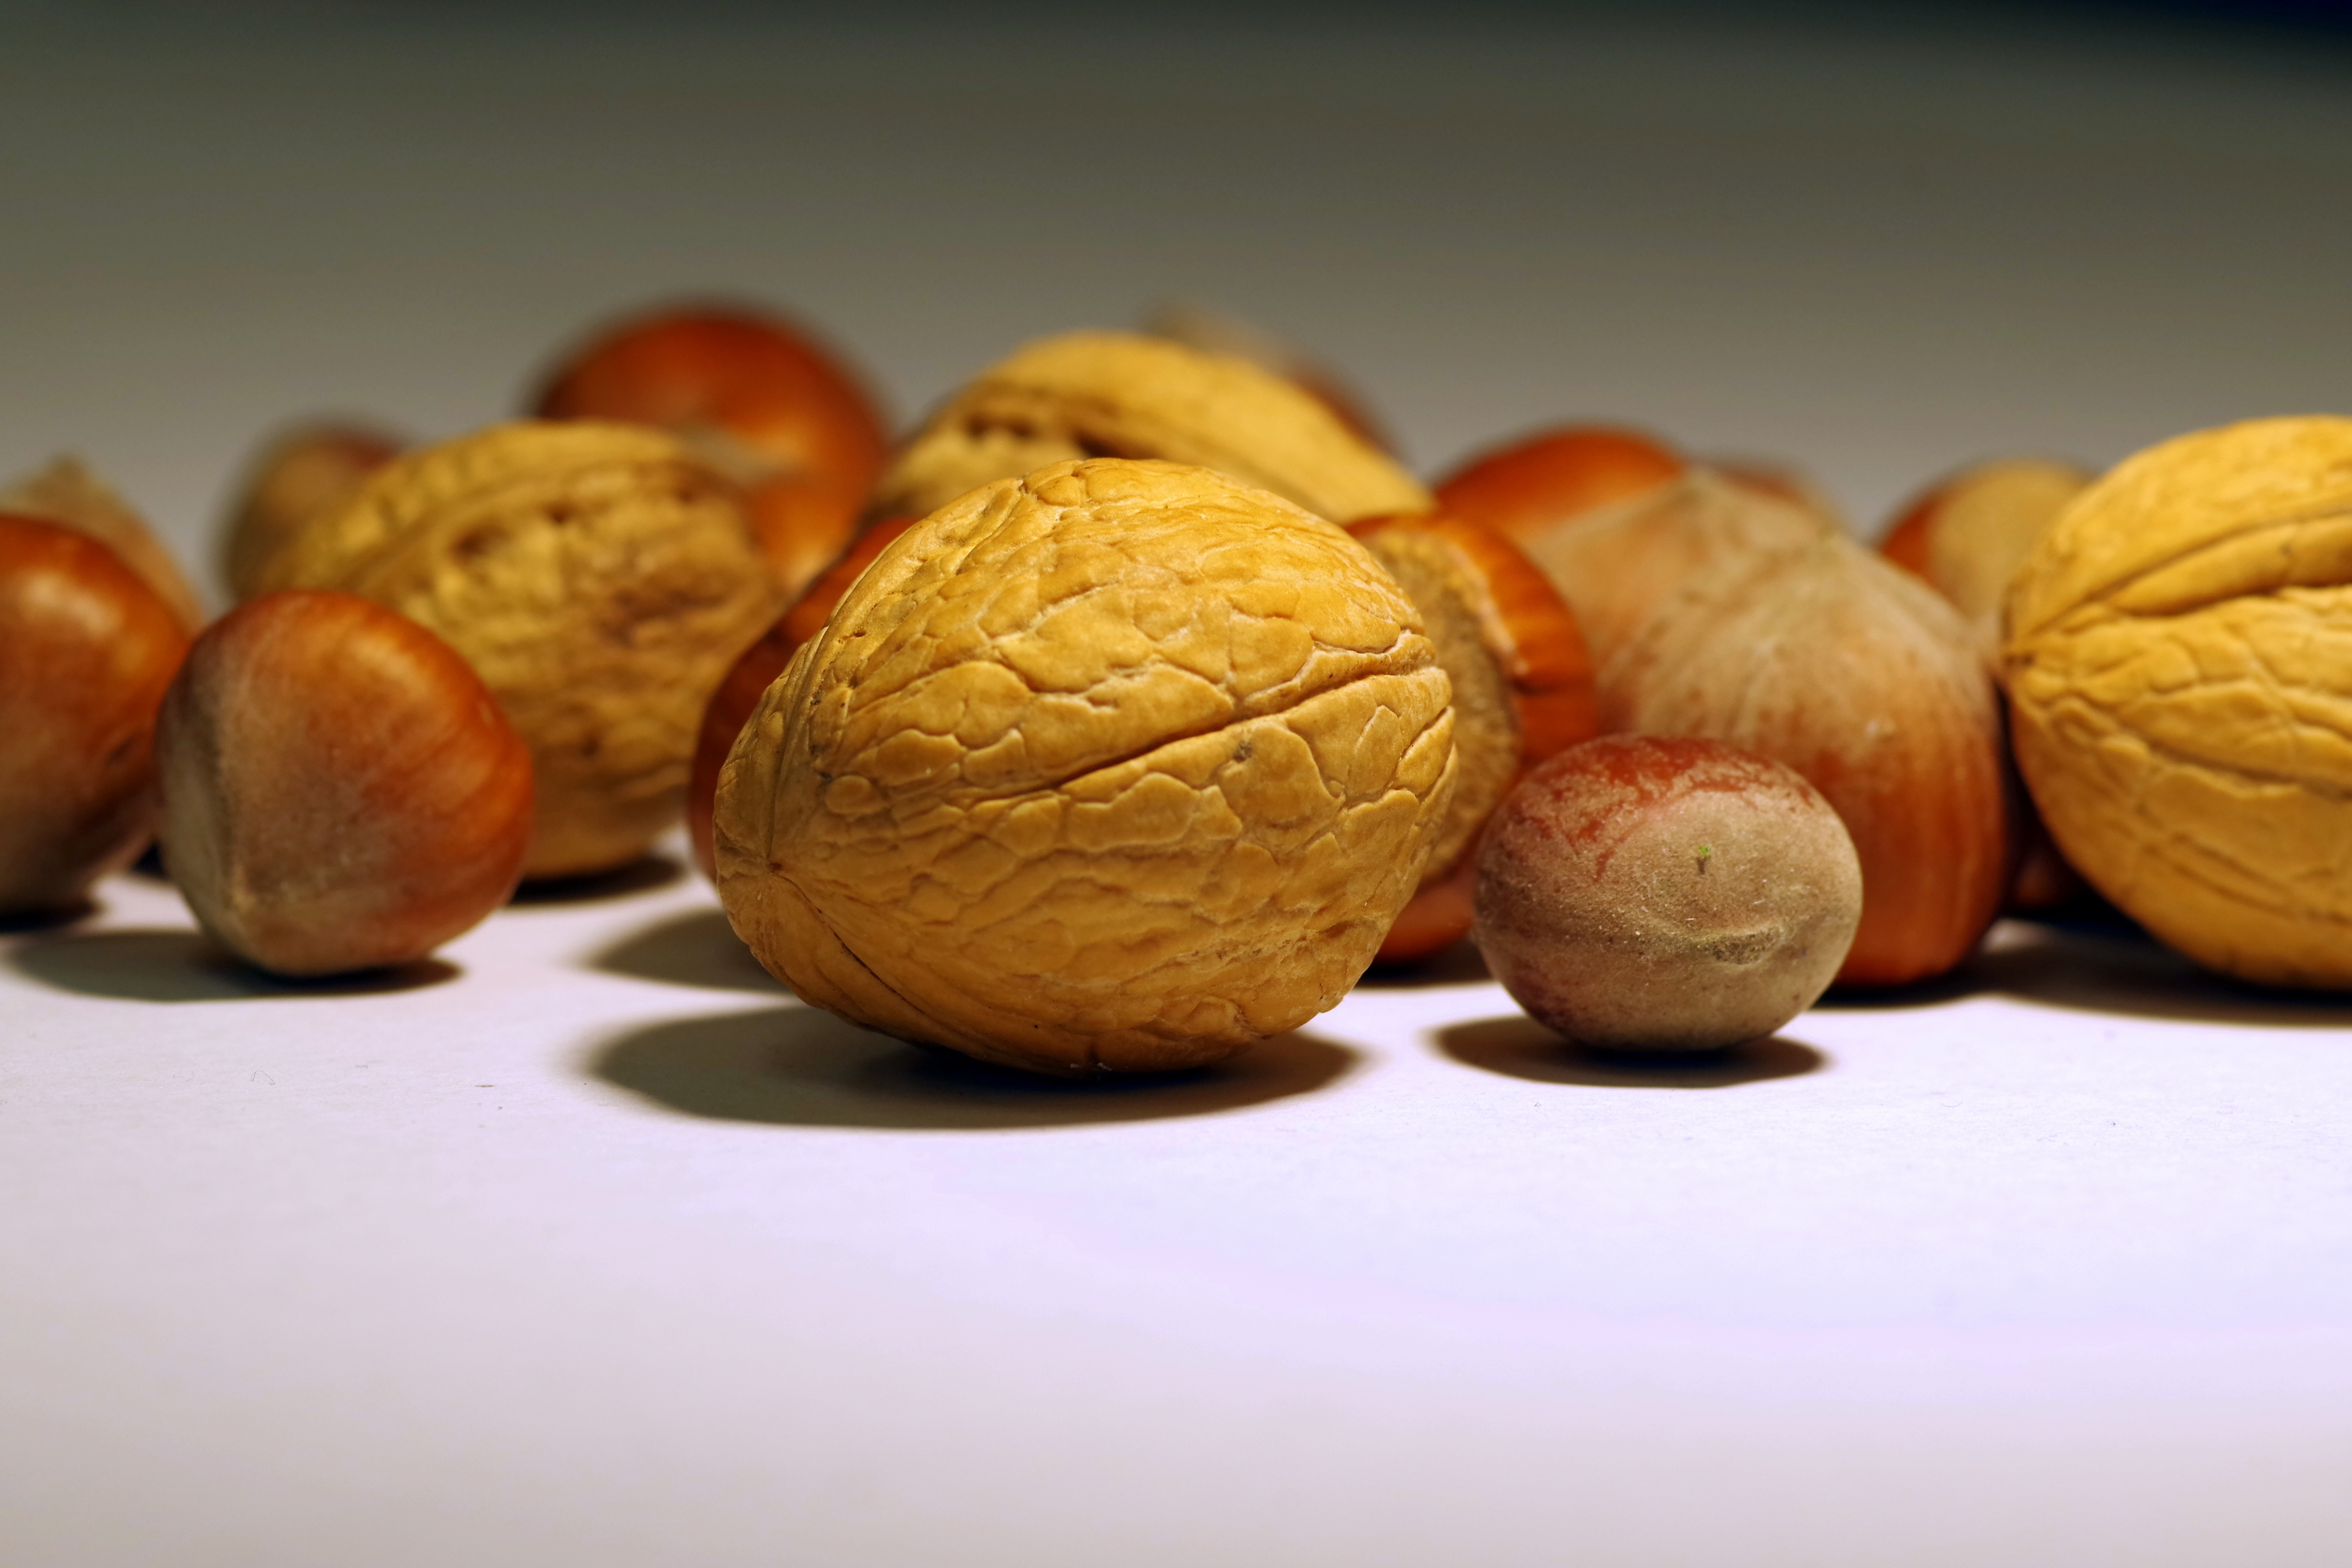
nature, plant, fruit, food, produce, natural, nut, healthy, cuisine, shell, festive, walnut, eating, nutrition, hard, cane, healthy food, vitamins, italian, hazelnut, split, flowering plant, smash, nuts seeds